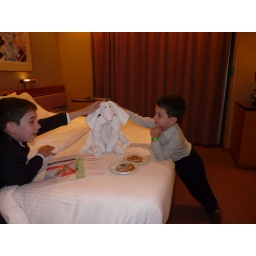
Kids are petting the towel animal made by the room steward.